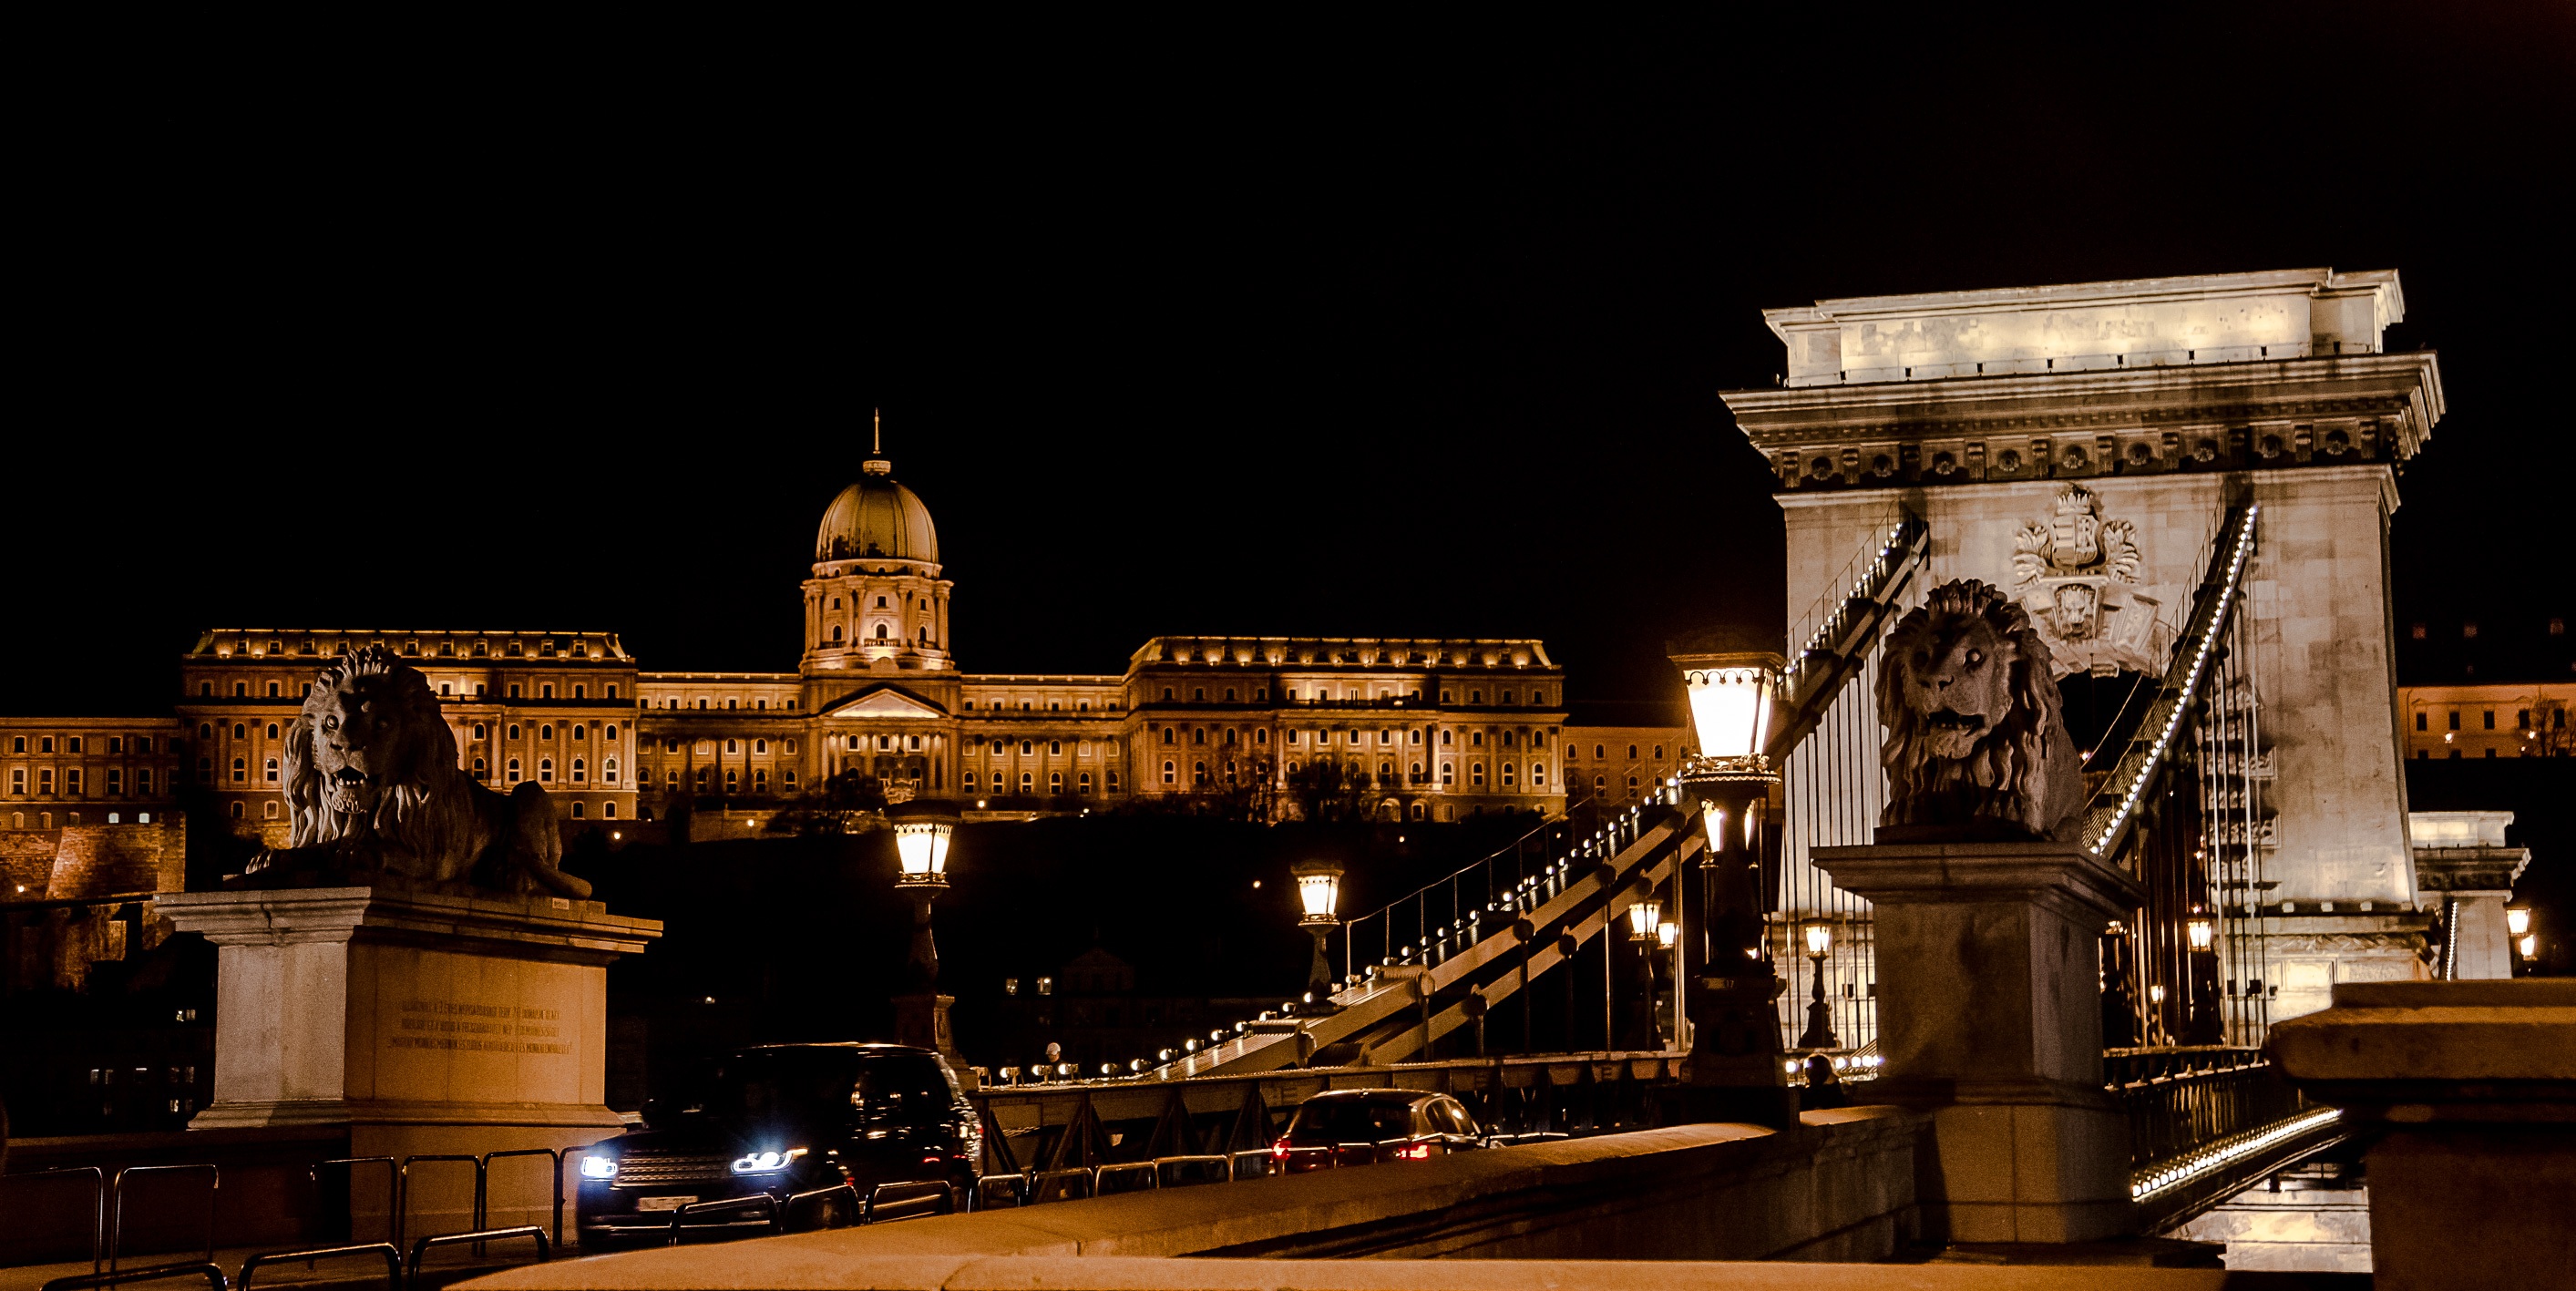
night, city, cityscape, downtown, evening, castle, landmark, cathedral, lights, danube, budapest, metropolis, chain bridge, urban area, buda castle, human settlement, kszaka